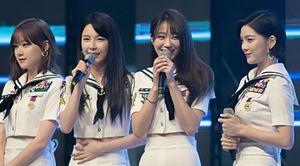
Nine Muses était un girl group sud-coréen formé sous Star Empire Entertainment. Le groupe débute en 2010 avec le titre "No Playboy" venant de l'album single, Let's Have a Party. Le nom du groupe provient des neuf muses de la mythologie grecque.